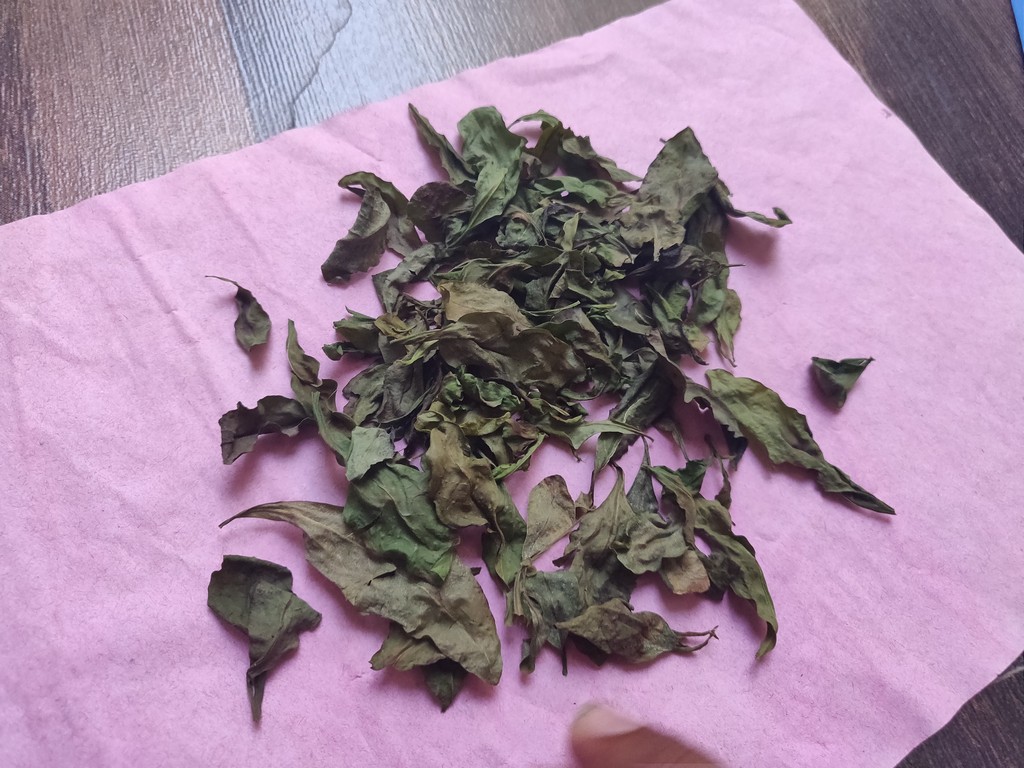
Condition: Dried
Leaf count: multiple
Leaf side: unknown